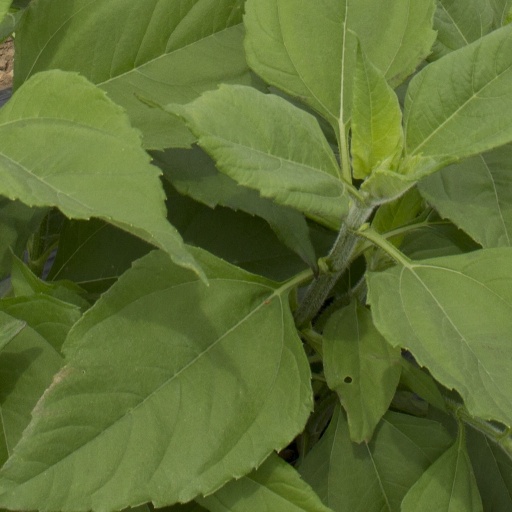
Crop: Jerusalem artichoke